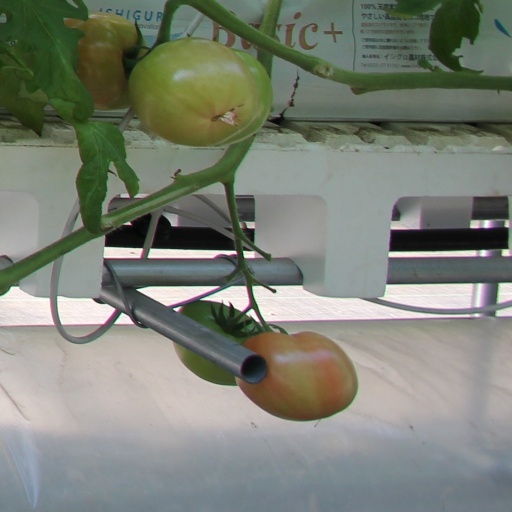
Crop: tomato